George Peter Holford

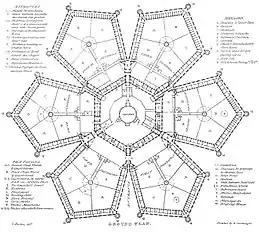
Millbank Prison ground plan, 1828, from "An Account of the General Penitentiary at Millbank", opposite p.66

Holford married Anne Daniell, daughter of the Rev. Averill Daniell of Lifford. They had one son, Robert Stayner Holford. Of their daughters: